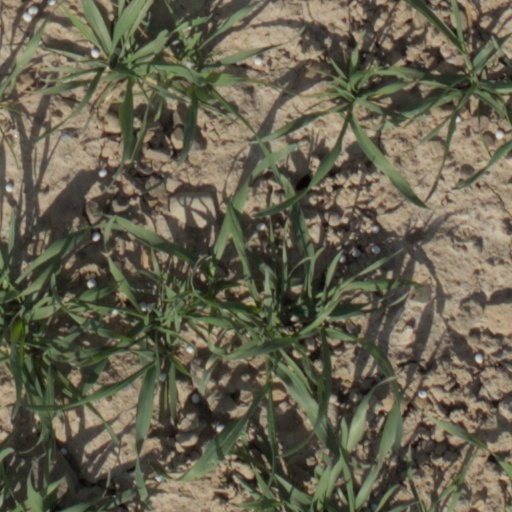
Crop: wheat